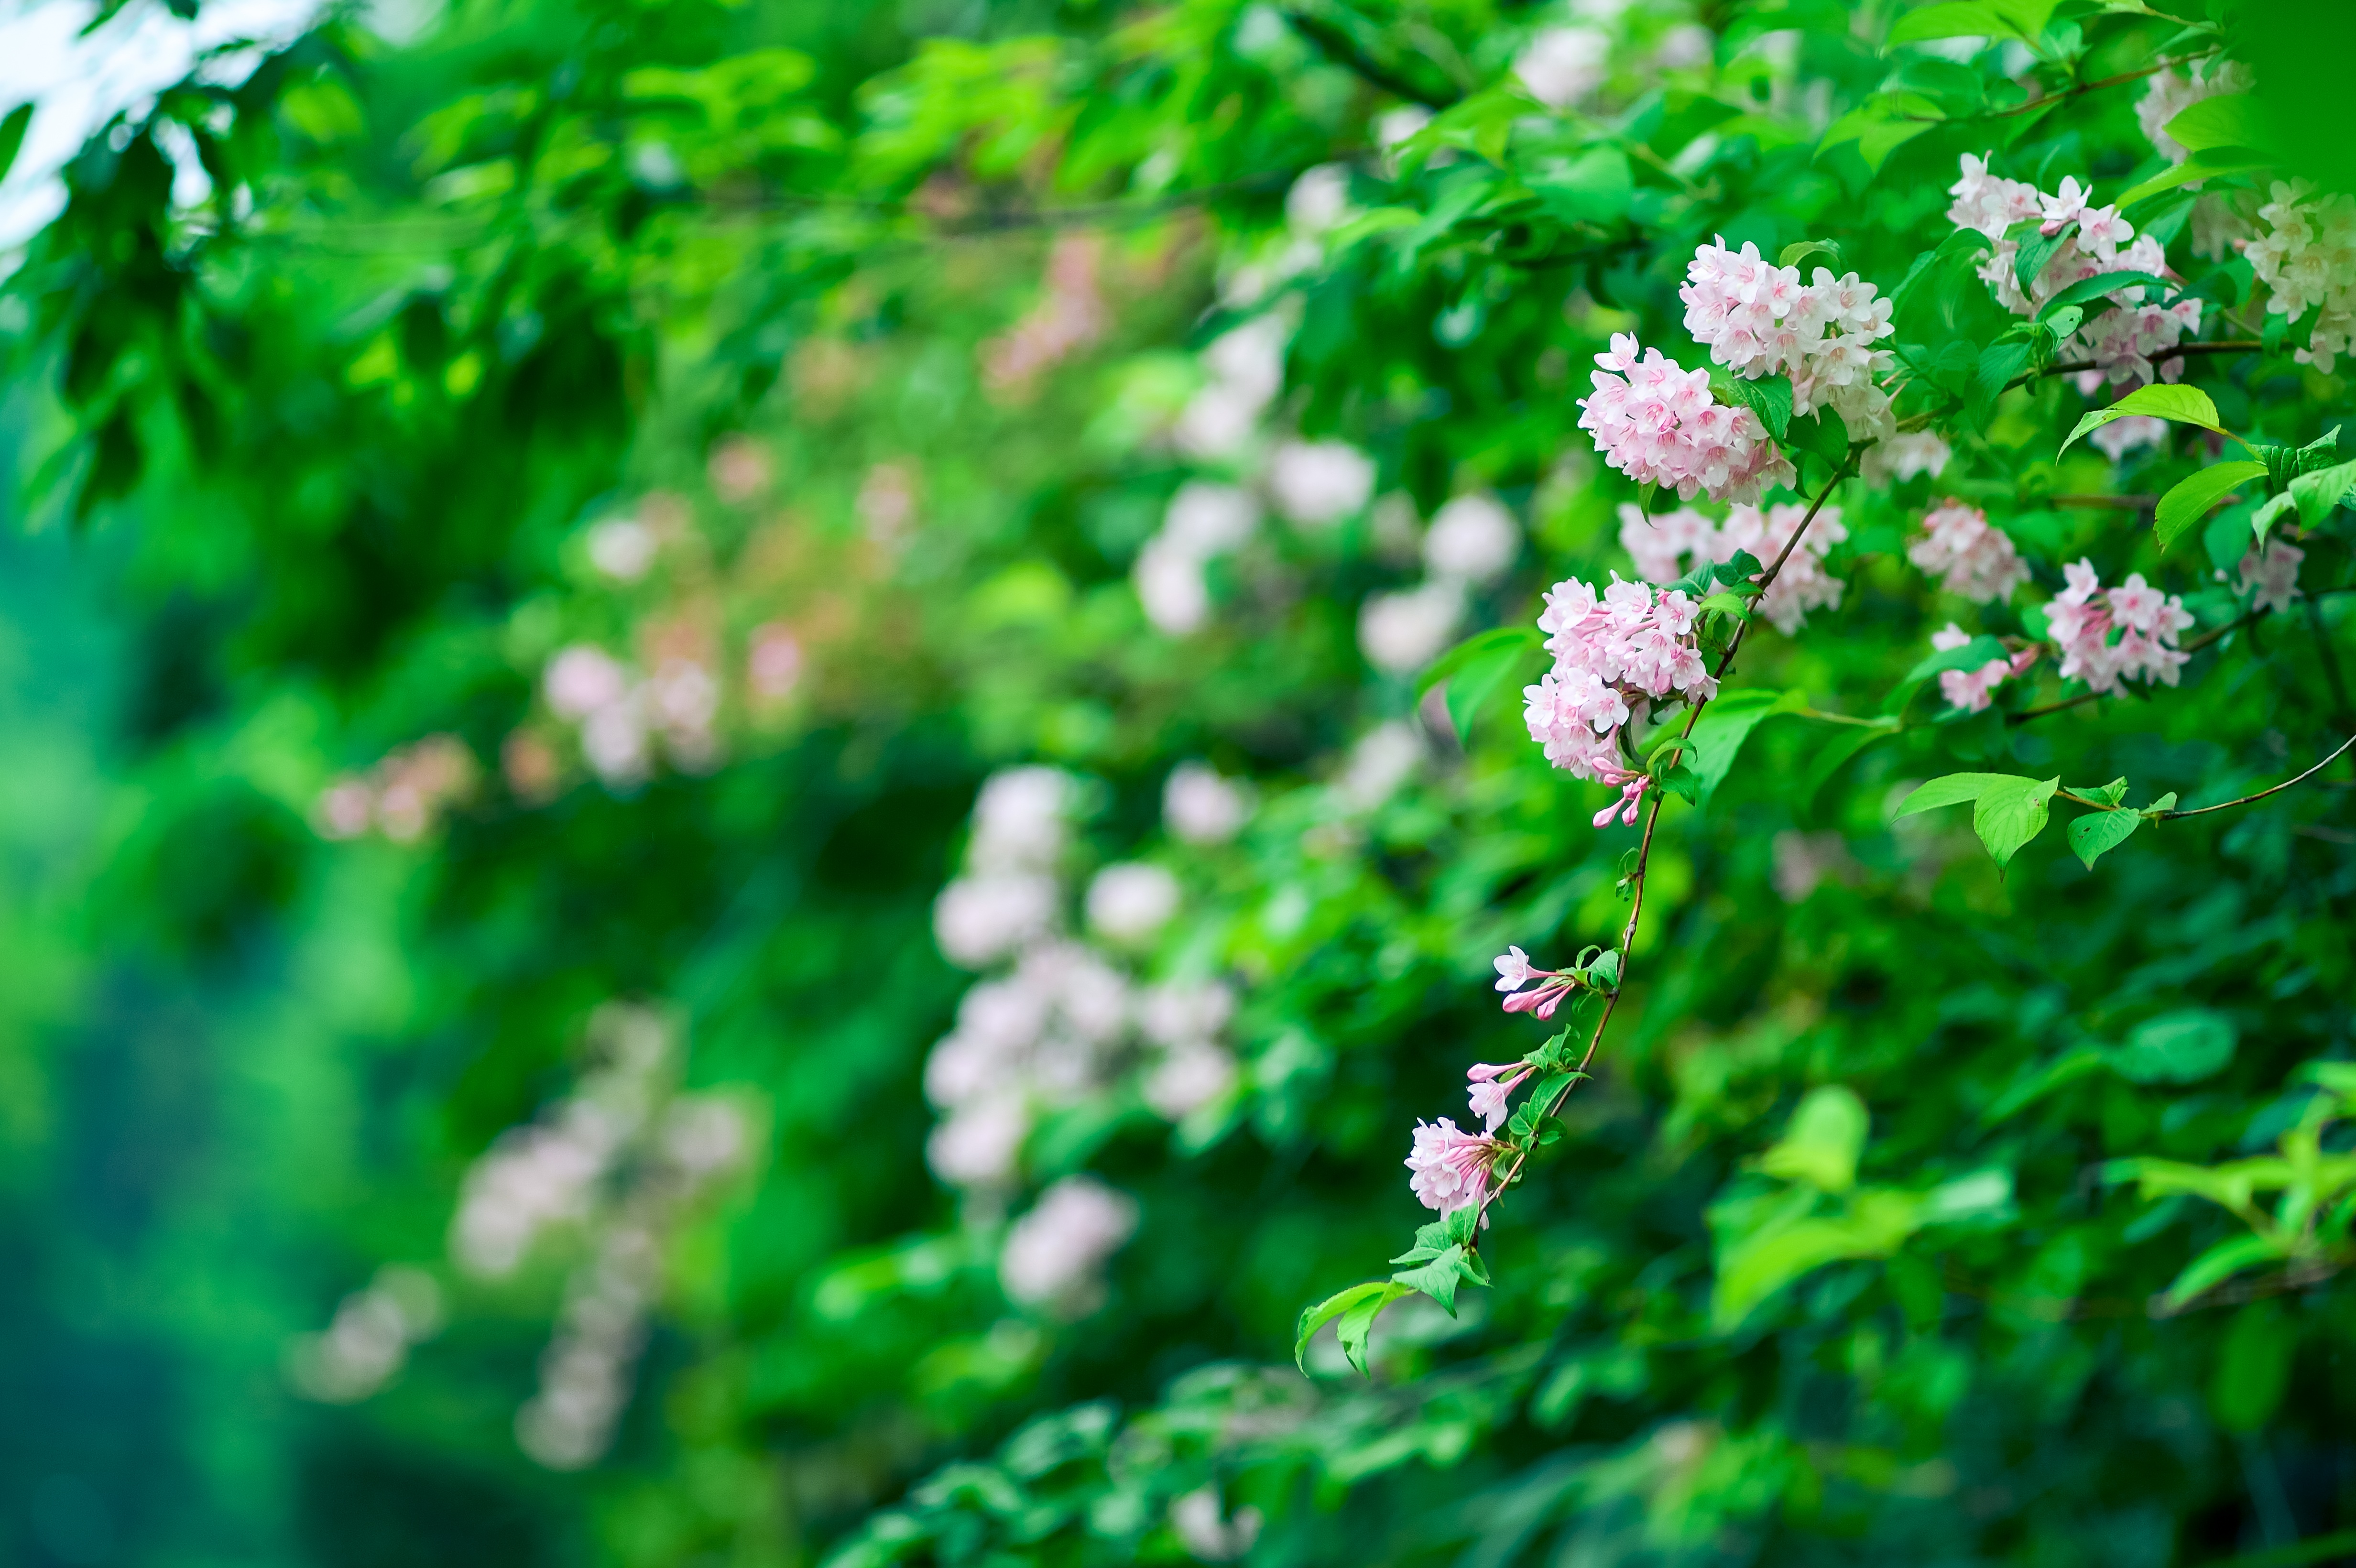
landscape, nature, grass, branch, blossom, mountain, plant, leaf, flower, green, herb, natural, botany, pink, japan, flora, wildflower, flowers, shrub, may, weigela, macro photography, flowering plant, land plant